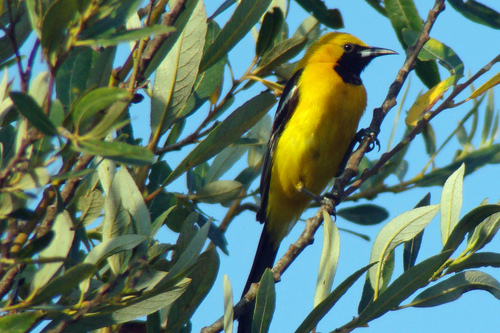
this yellow bird has a black beak and black tips on its wings.
this colorful bird has a black throat, a curved black bill, and a yellow crown.
this is a hello bird with a black throat, black wings and a long black tail.
this bird is yellow and black in color with a black beak, and black eye rings.
this bird has a yellow belly and breast with a long sharp bill and white wingbars.
a small colorful bird with a yellow head, breast, belly and black feathers on the rest of its body.
this particular bird has a yellow belly and breasts and black throatsmallperching bird with yellow body with black wings and chin, black tail, and a long pointed black bill.
this bird has a yellow body and black wings.
the bird has a black throat, thin black bill and a yellow belly.
Species: Hooded Oriole